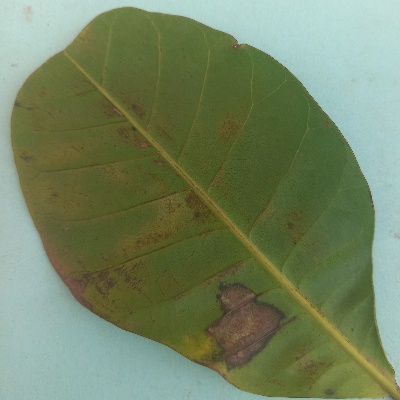
Crop: Cashew
Condition: anthracnose